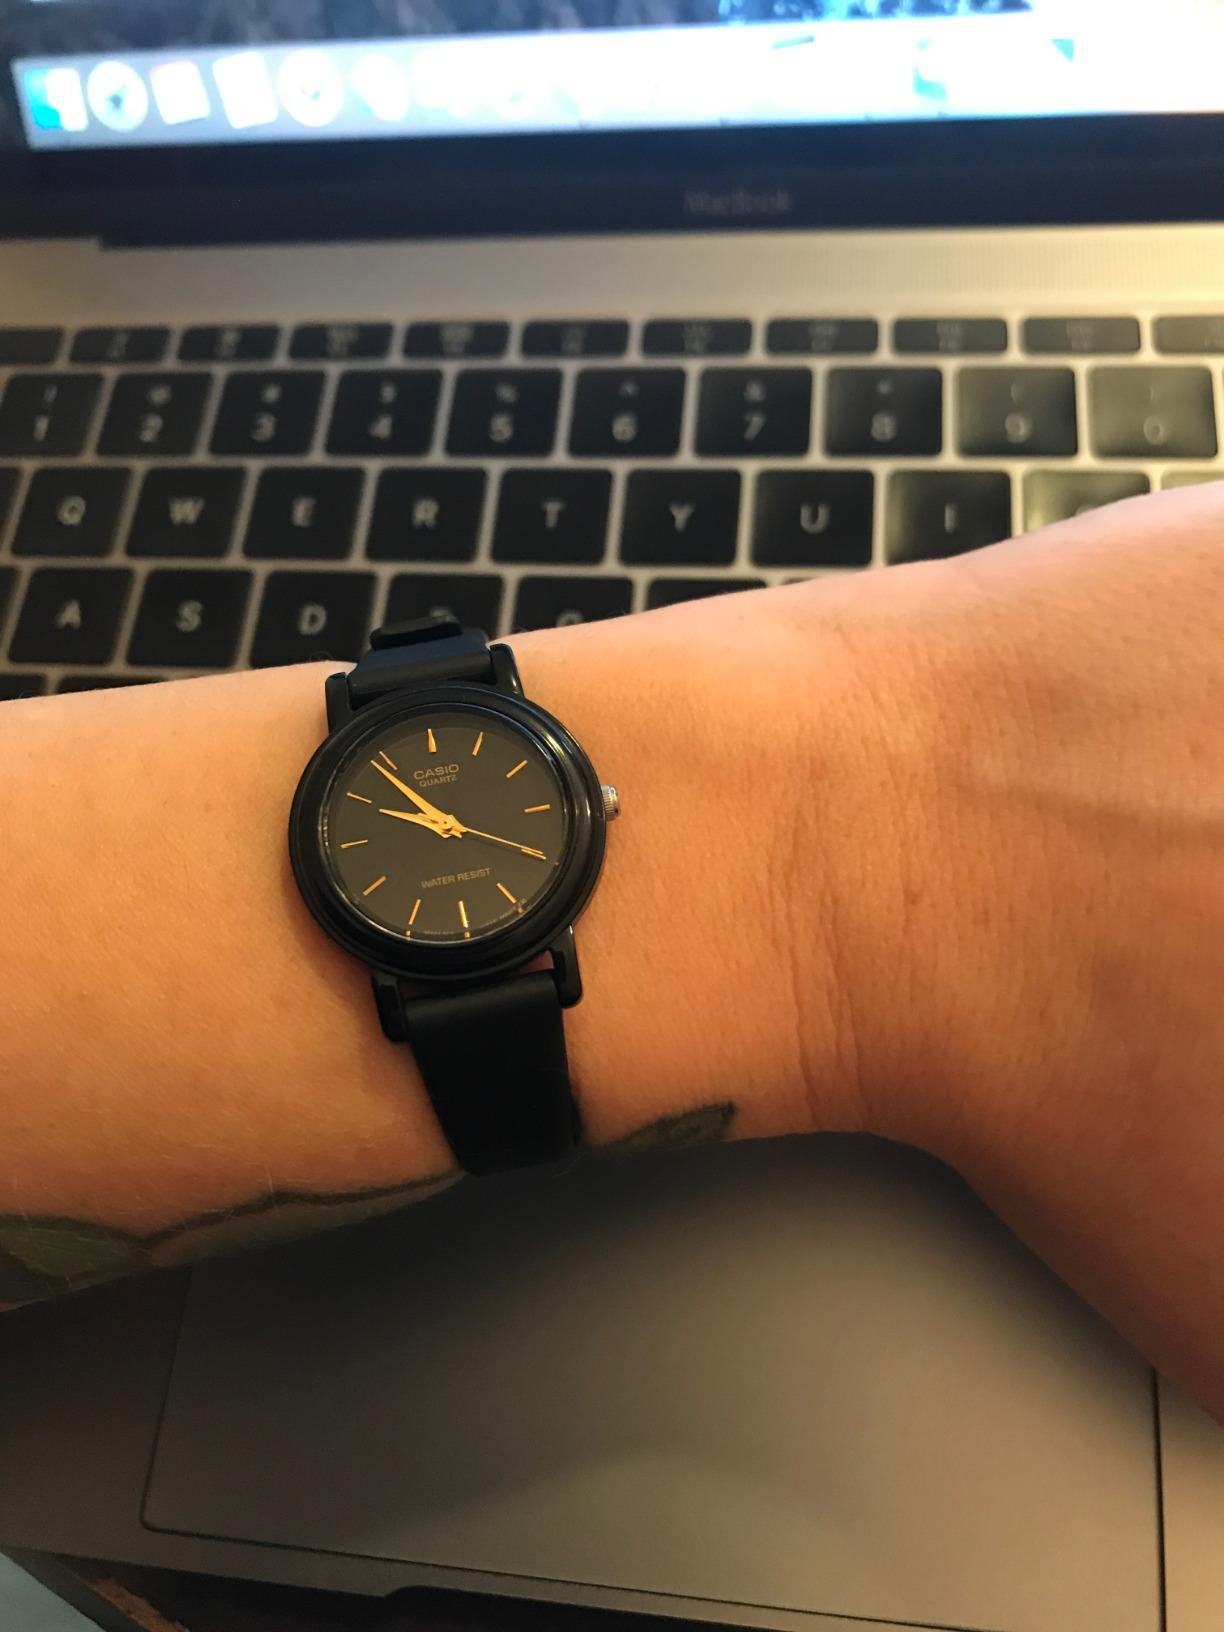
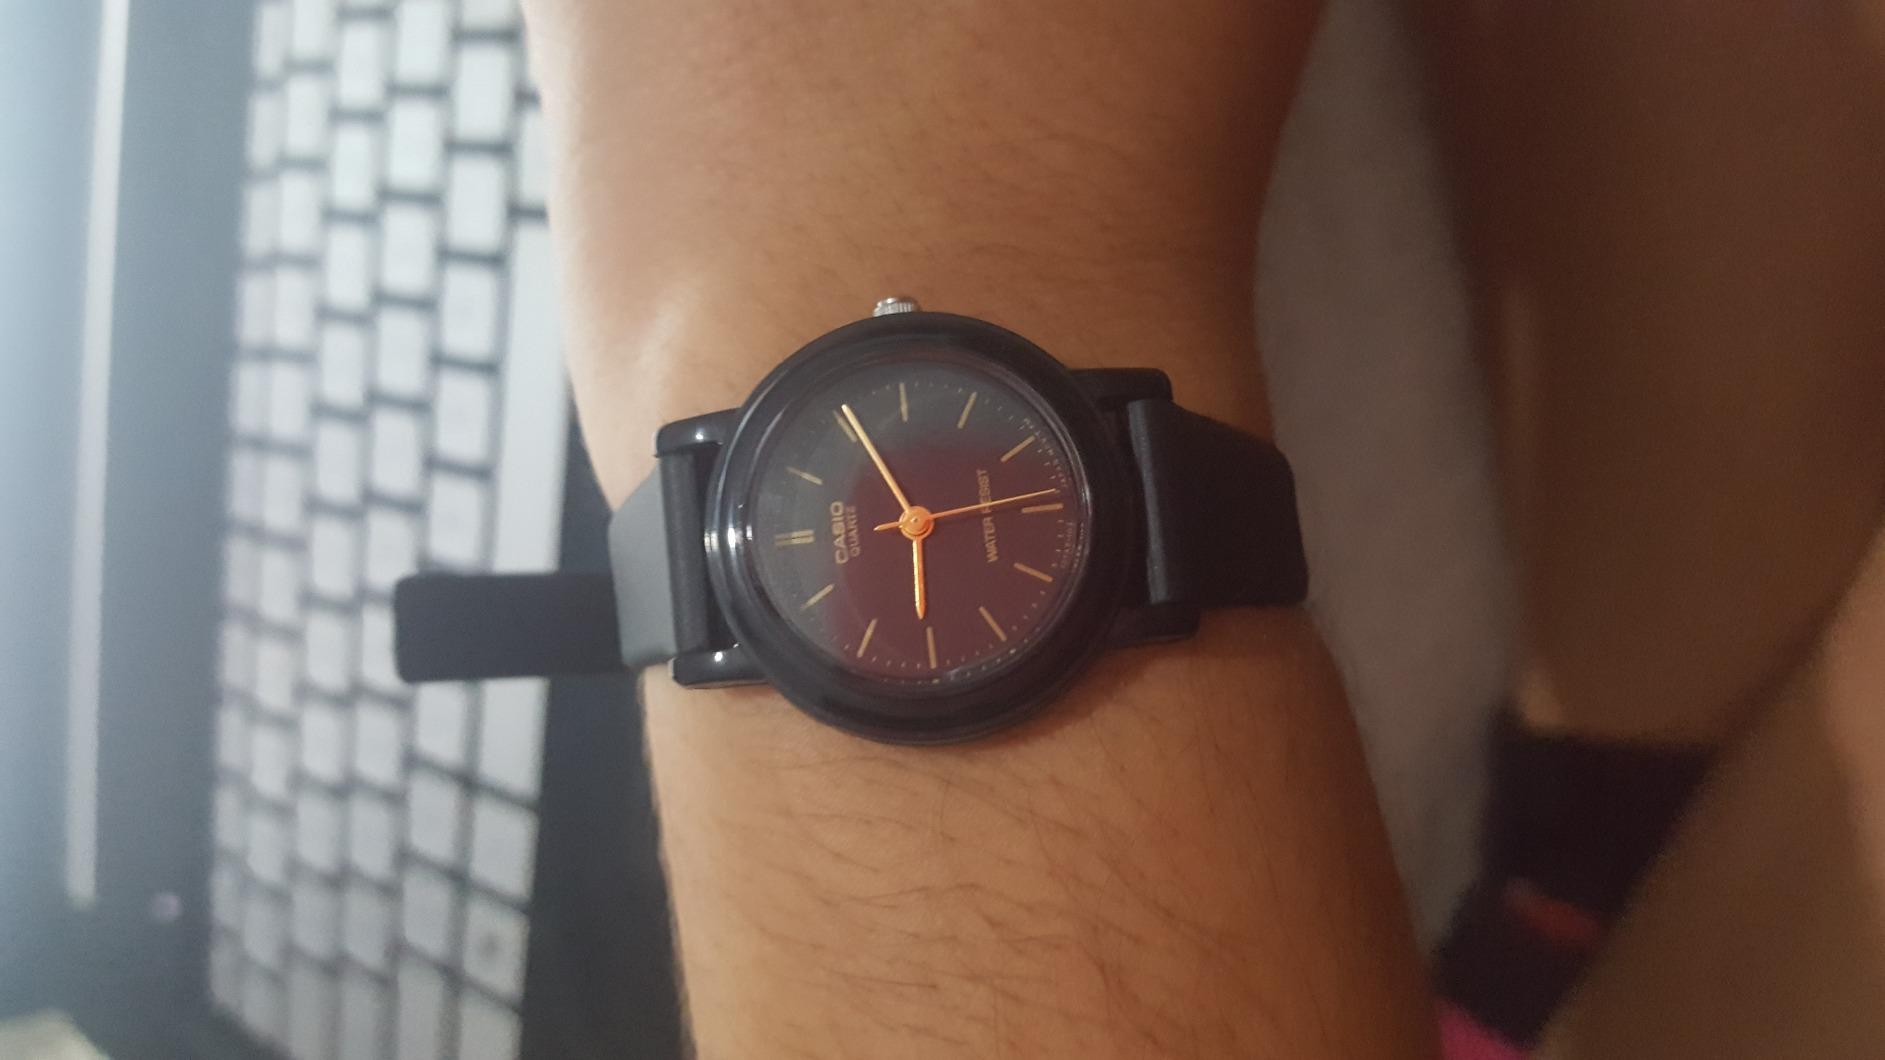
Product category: accessories_watch
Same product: yes